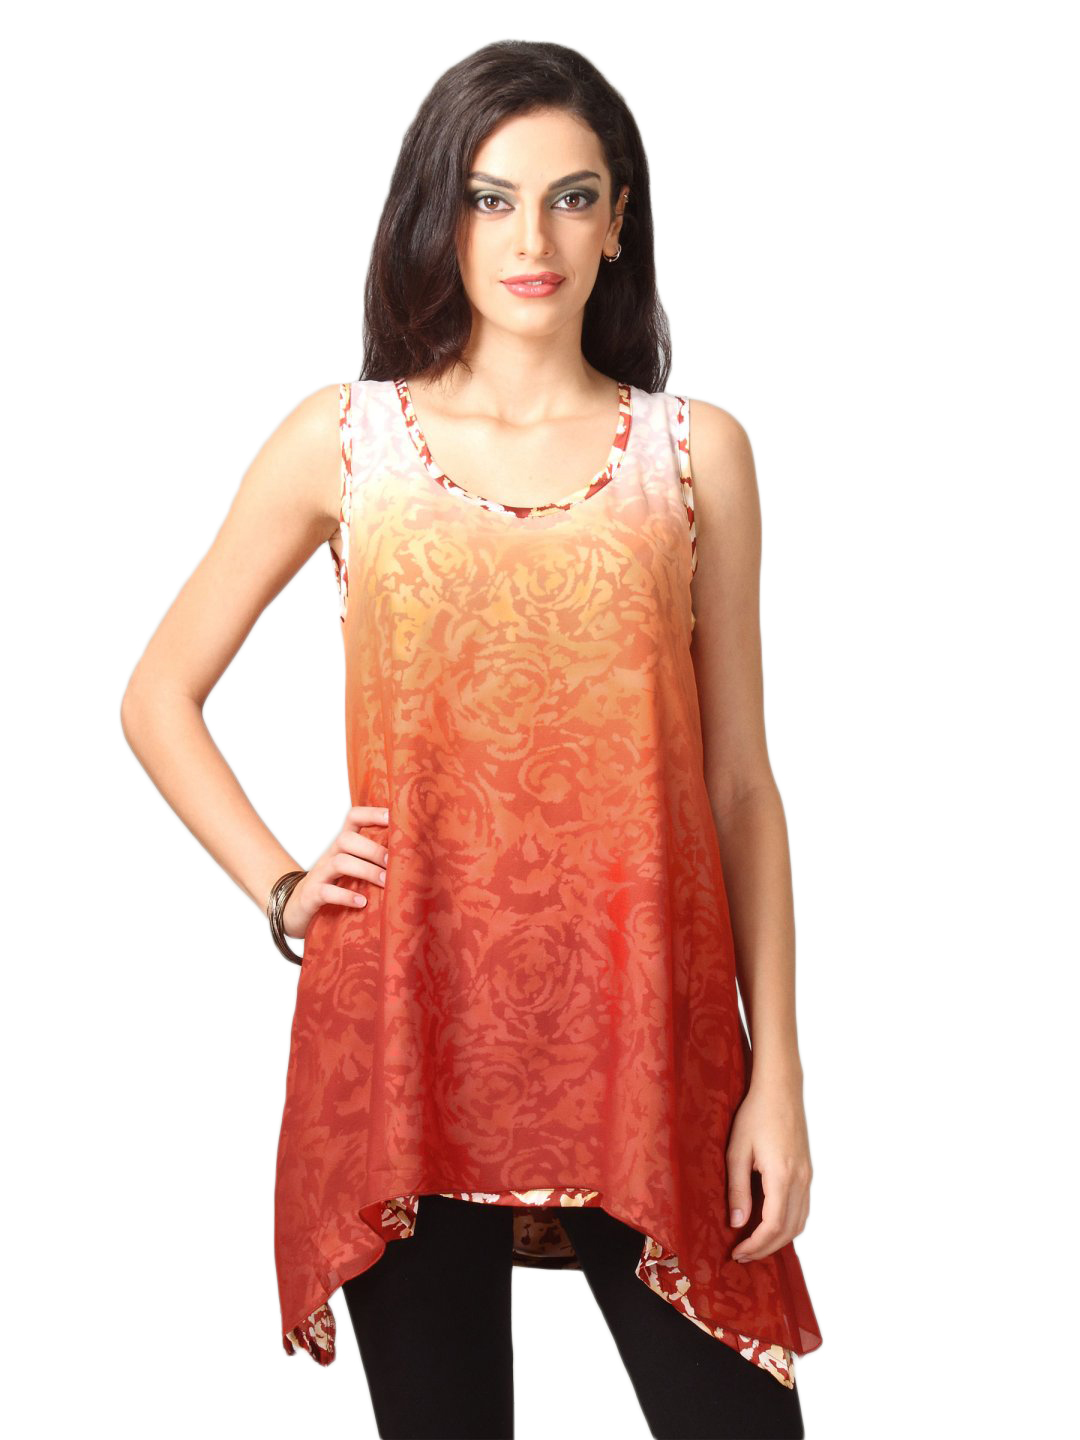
Scullers For Her Women Layered  Brown Tunics
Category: Apparel / Topwear / Tunics
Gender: Women
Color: Brown
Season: Fall 2011
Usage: Casual